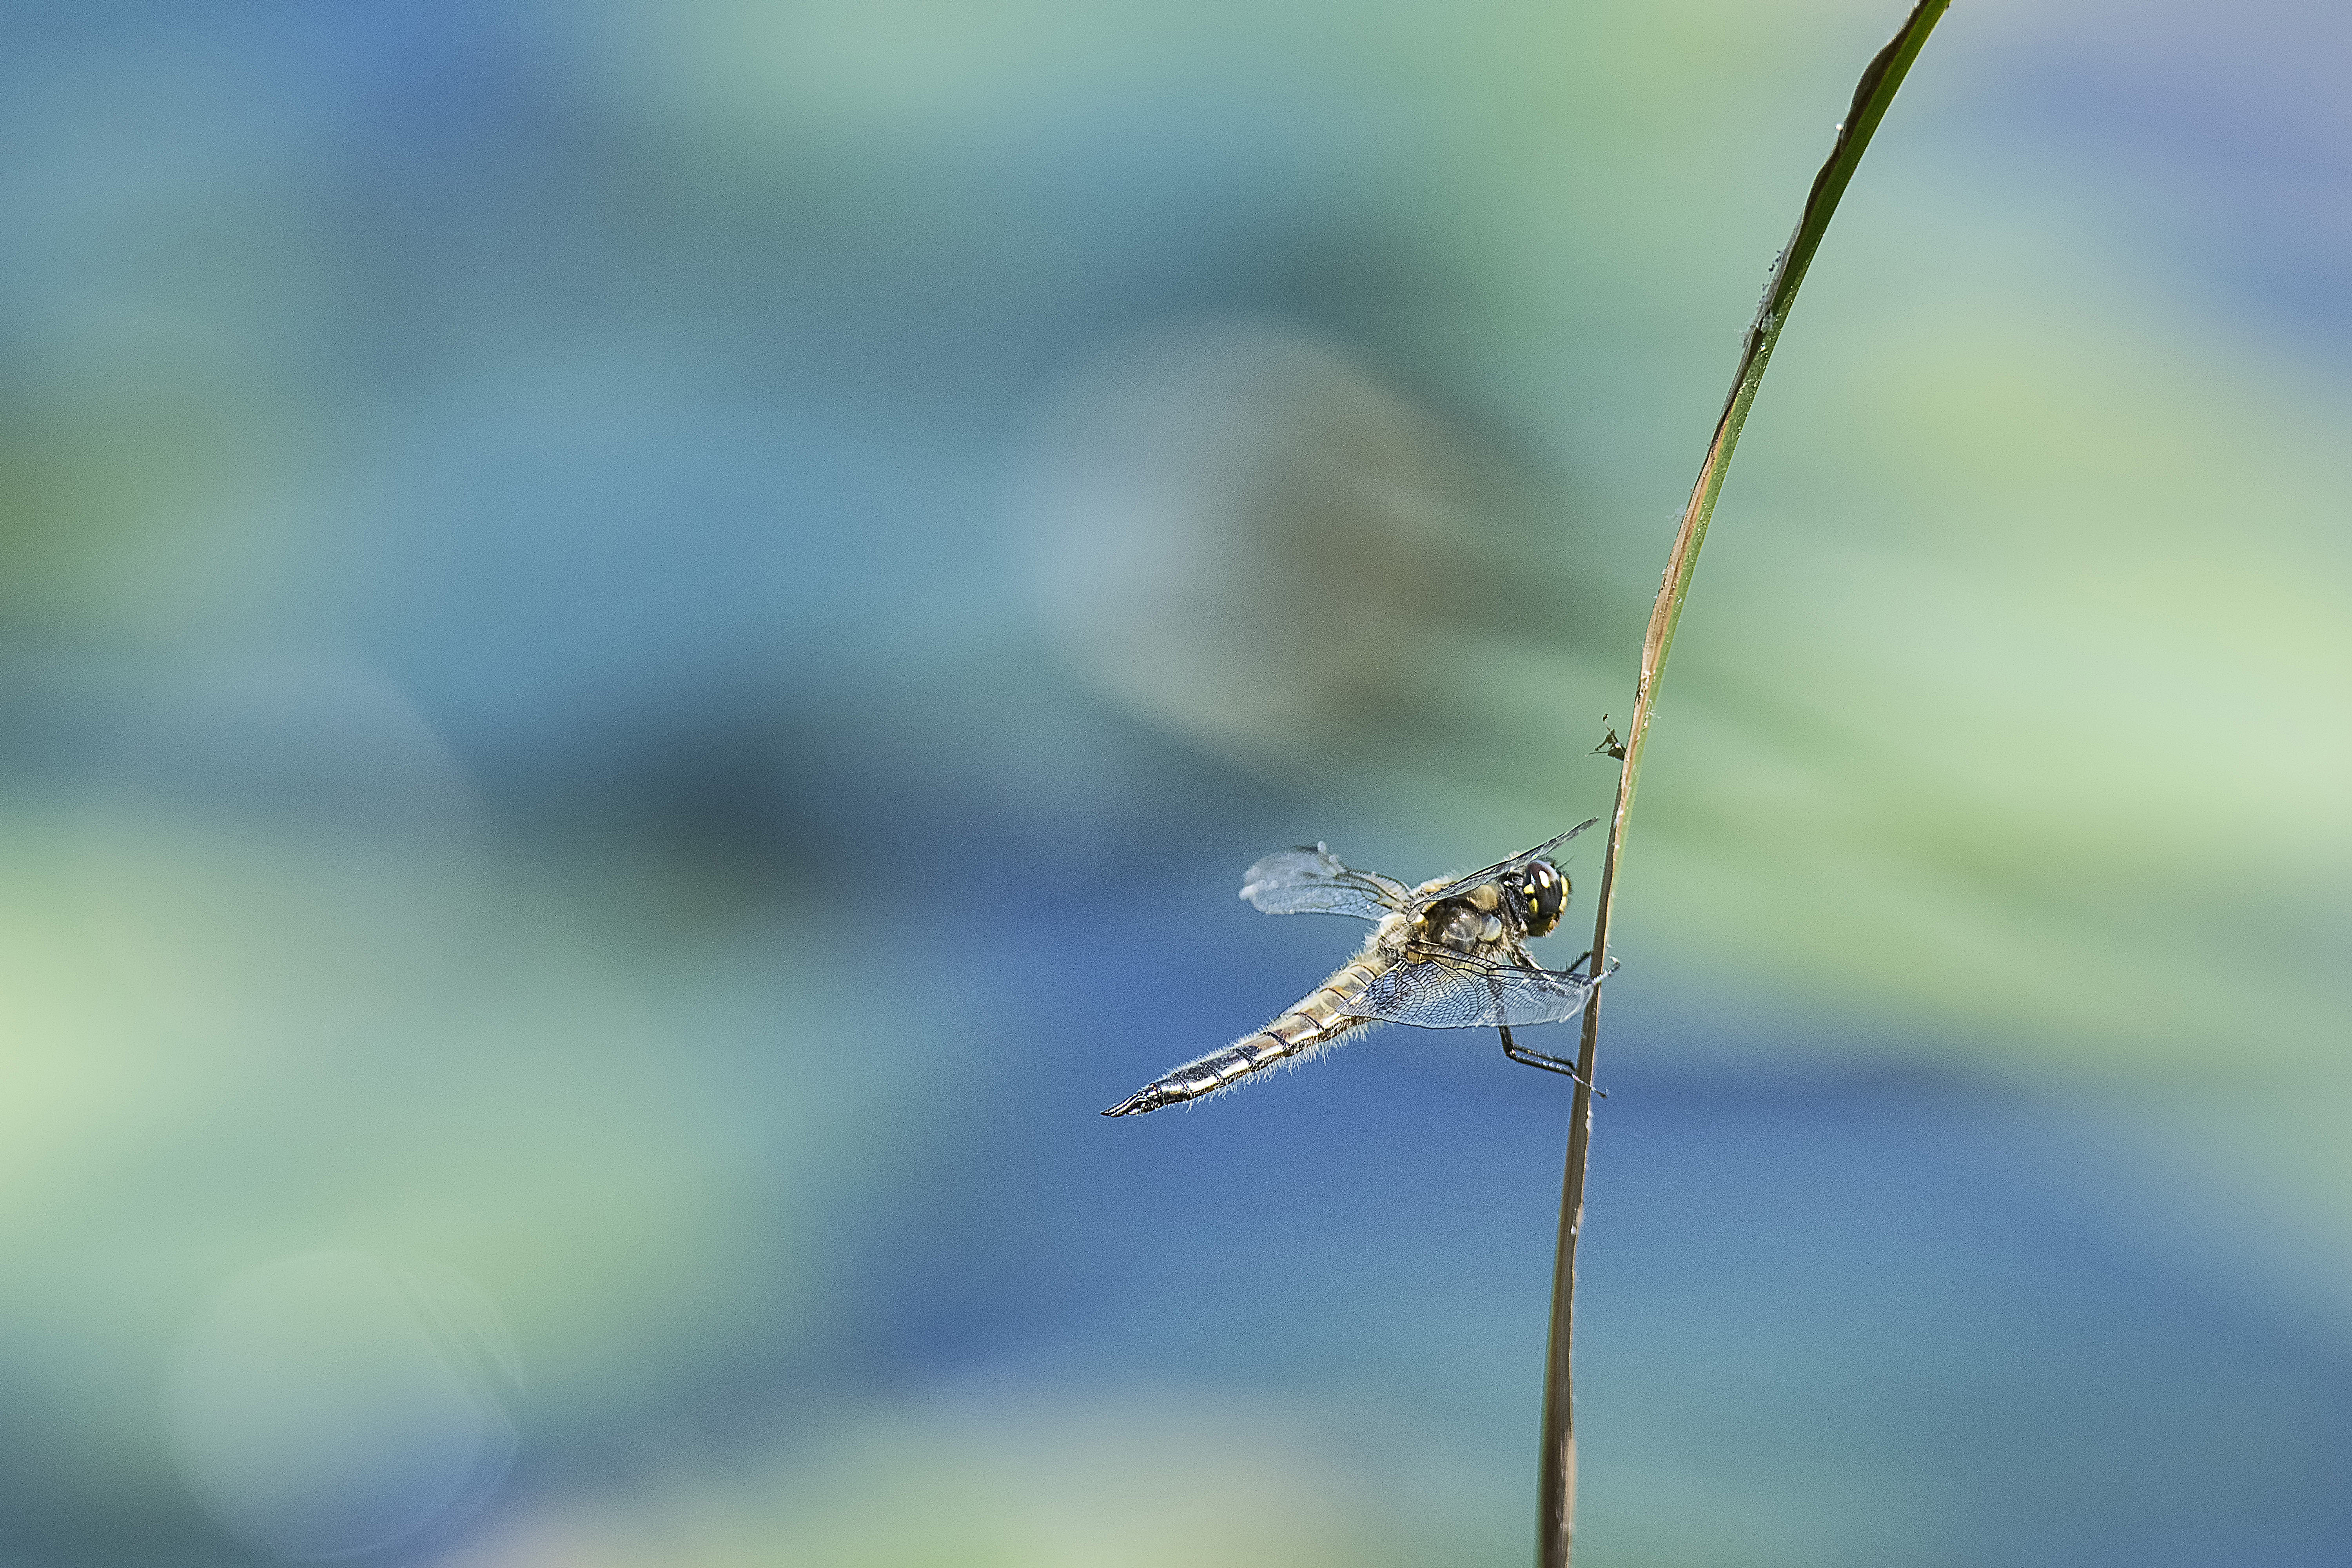
water, nature, grass, branch, photography, leaf, flower, green, insect, blue, fauna, invertebrate, close up, canada, dragonfly, quebec, damselfly, sherbrooke, libellule, moisture, macro photography, plant stem, dragonflies and damseflies